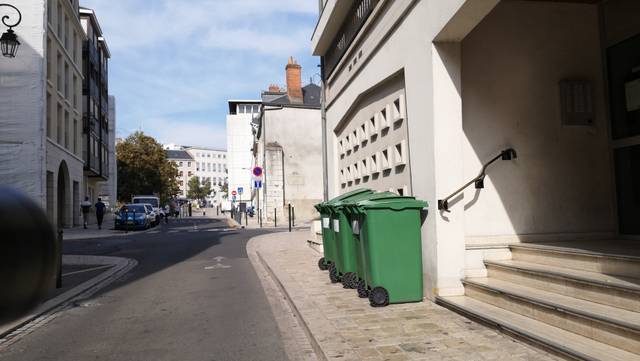
Region: France
Coordinates: 47.9, 1.901